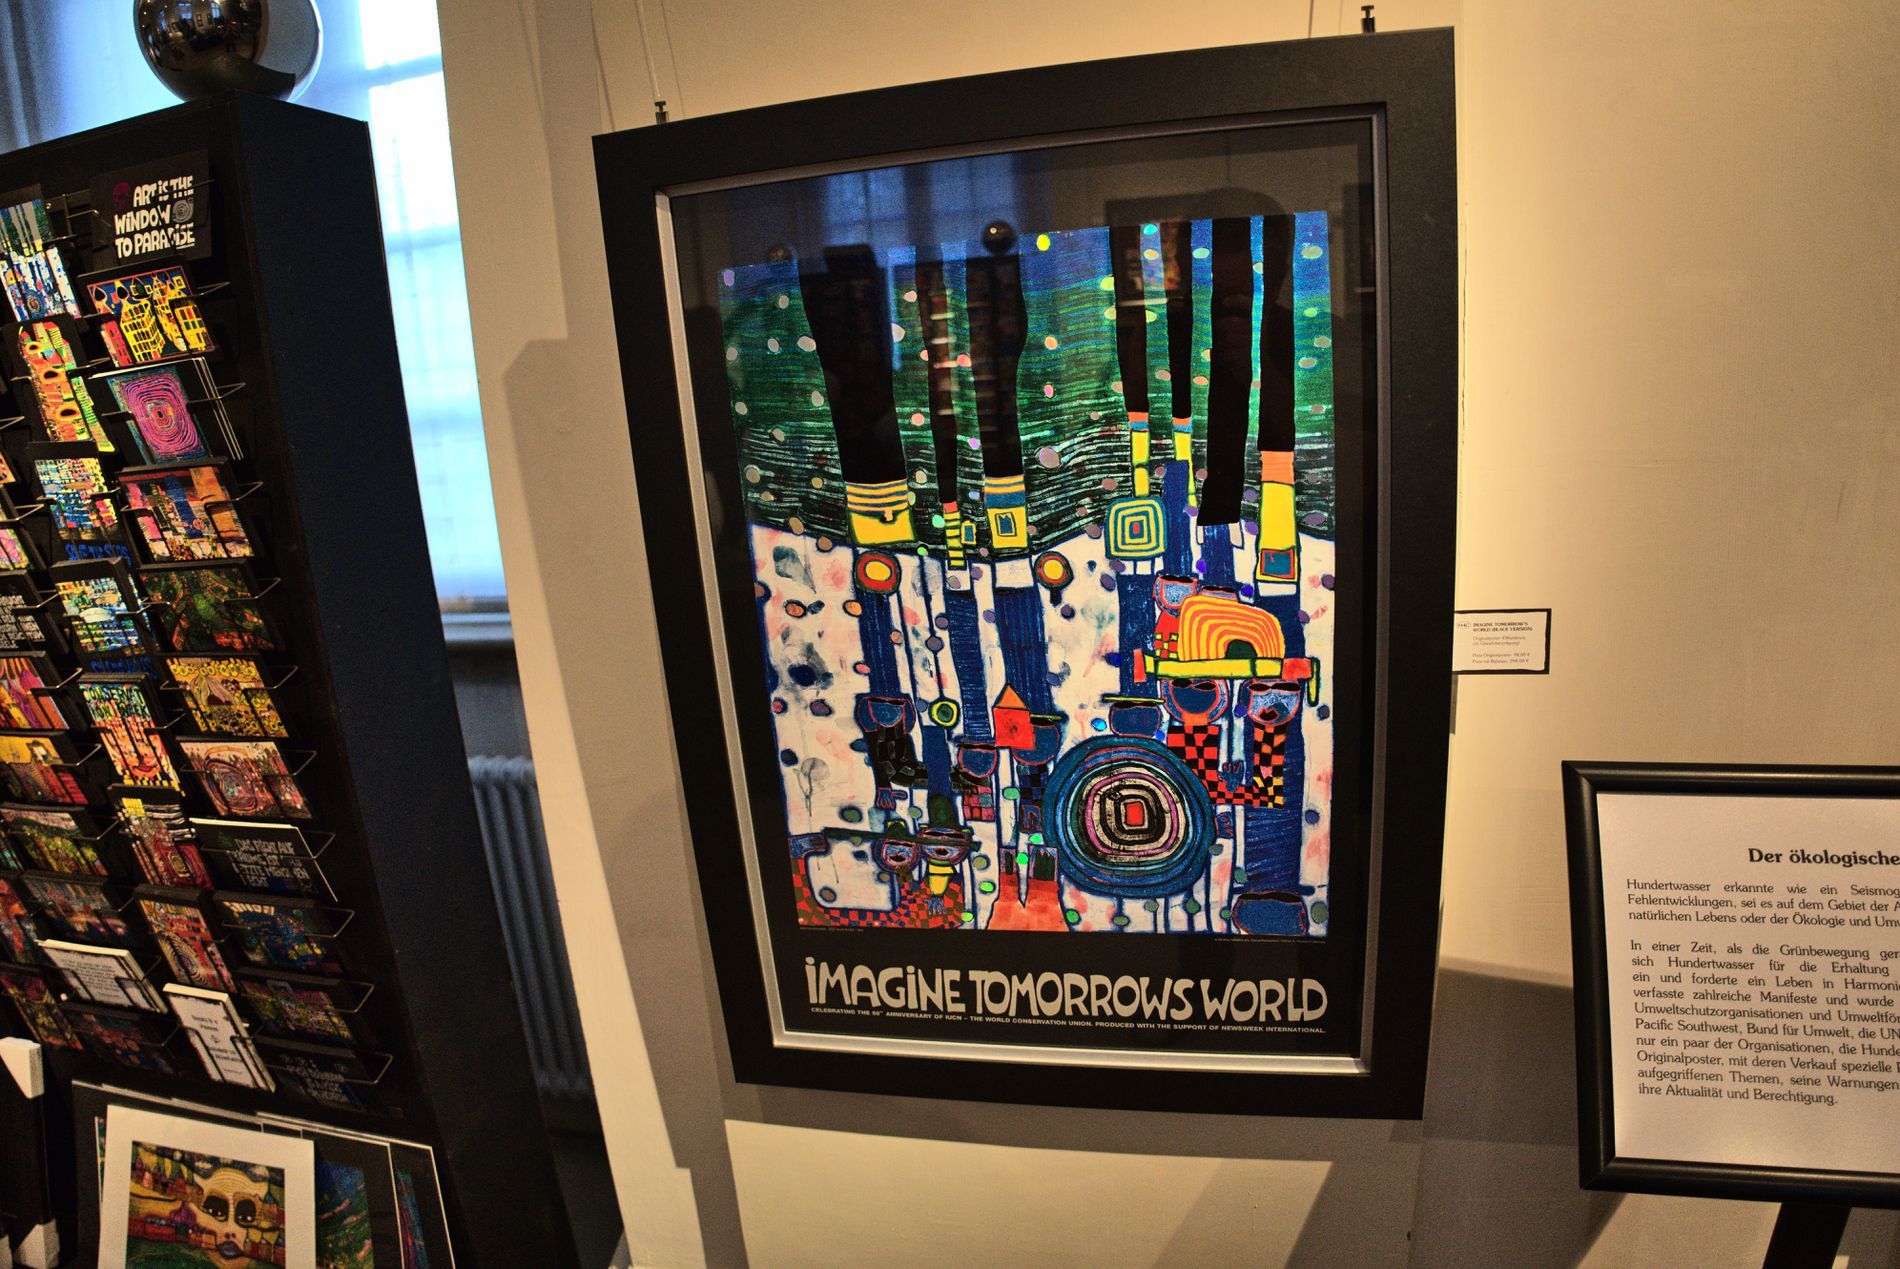
Gallery Display
A shot of an art gallery, featuring a colorful painting displayed on the wall, along with a rack of postcards and another framed text panel.
A frontal shot shows a vibrant, colorful artwork hanging on a wall, framed by a prominent black frame. The artwork features various shapes and colors with the phrase "Imagine the World of Tomorrow." On the left, a black shelf holds colorful postcards, and on the right, a framed text panel with written information. Natural light illuminates the scene, creating subtle reflections on the panel's glass
Labels: Advertisement, Poster, Art, Game, Arcade Game Machine, Art Gallery, Window, Wall, Display Stand, Framed Text
Camera: Sony ILCE-7RM3
Aperture: F2.8
Exposure: 1/160 sec
ISO: 2500
Focal length: 20.0 mm